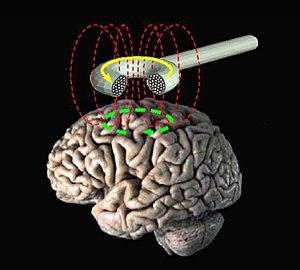
La stimulation magnétique transcrânienne est une technique médicale de stimulation transcrânienne utilisée dans le diagnostic et dans le traitement de certaines affections psychiatriques et neurologiques. C'est également un outil d'investigation scientifique en neurosciences.